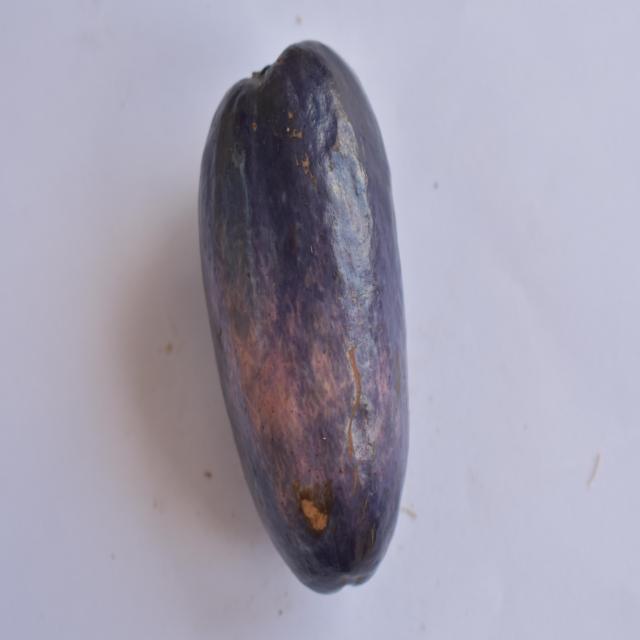
Plum grade: unaffected